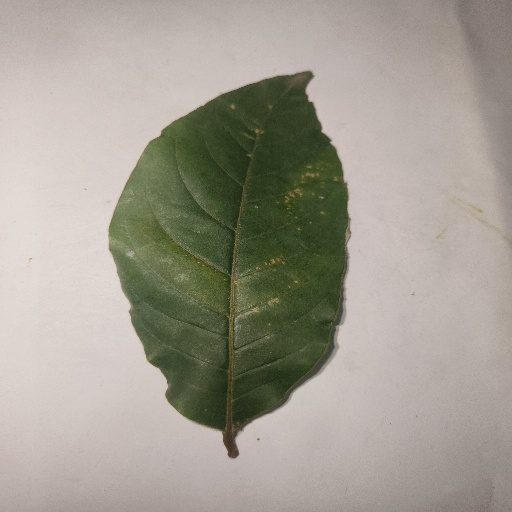
Species: HariTaki
Leaf condition: Bacterial Spot